Beach Rats

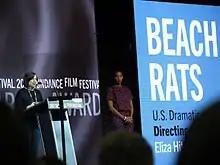
Hittman received the Directing Award: U.S. Dramatic at the 2017 Sundance Film Festival

Justin Chang of the "Los Angeles Times" remarked, "The film is so skilled at telling its story through visual detail and atmosphere that you can sense the gears shifting in the second half." Ben Kenigsberg of "The New York Times" stated, "The back-and-forths of the character's decisions feel real, and Mr. Dickinson's laconic blankness (you would never guess the actor was British) helps to give Frankie's existential crisis a charge. Ms. Hittman is also assured enough to know it can't be easily resolved." Michael O'Sullivan of "The Washington Post" gave the film 2 out of 4 stars and commented, "Although Hittman's often bold and occasionally uncomfortably honest movie takes us up to the threshold of that accounting, it doesn't have the nerve to cross it."